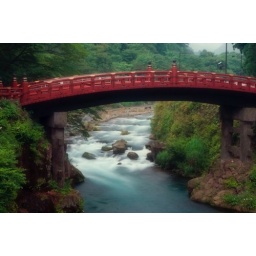
Ancient bridge across a river in Nikko Japan